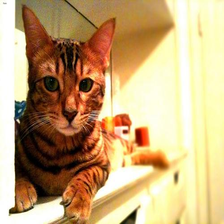
Species: cat
Breed: Bengal